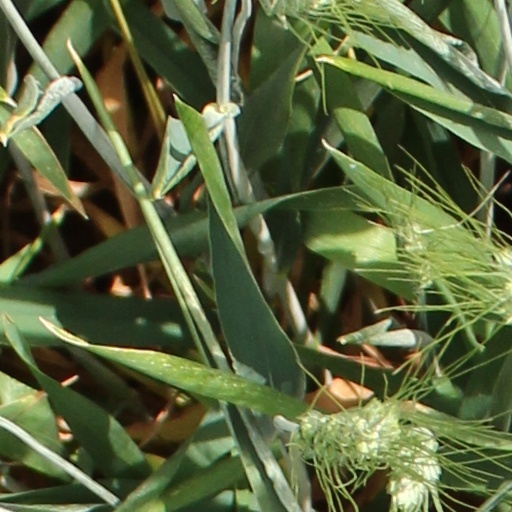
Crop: wheat